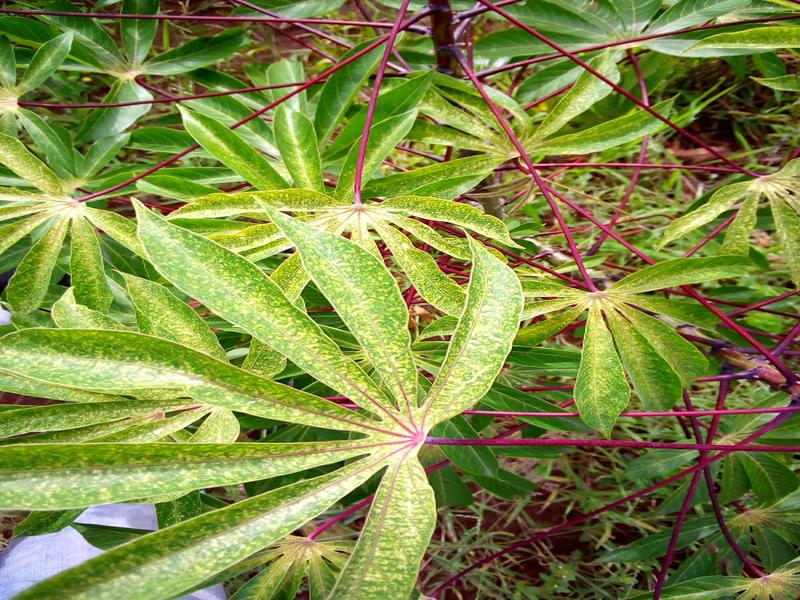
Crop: cassava
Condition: green_mottle